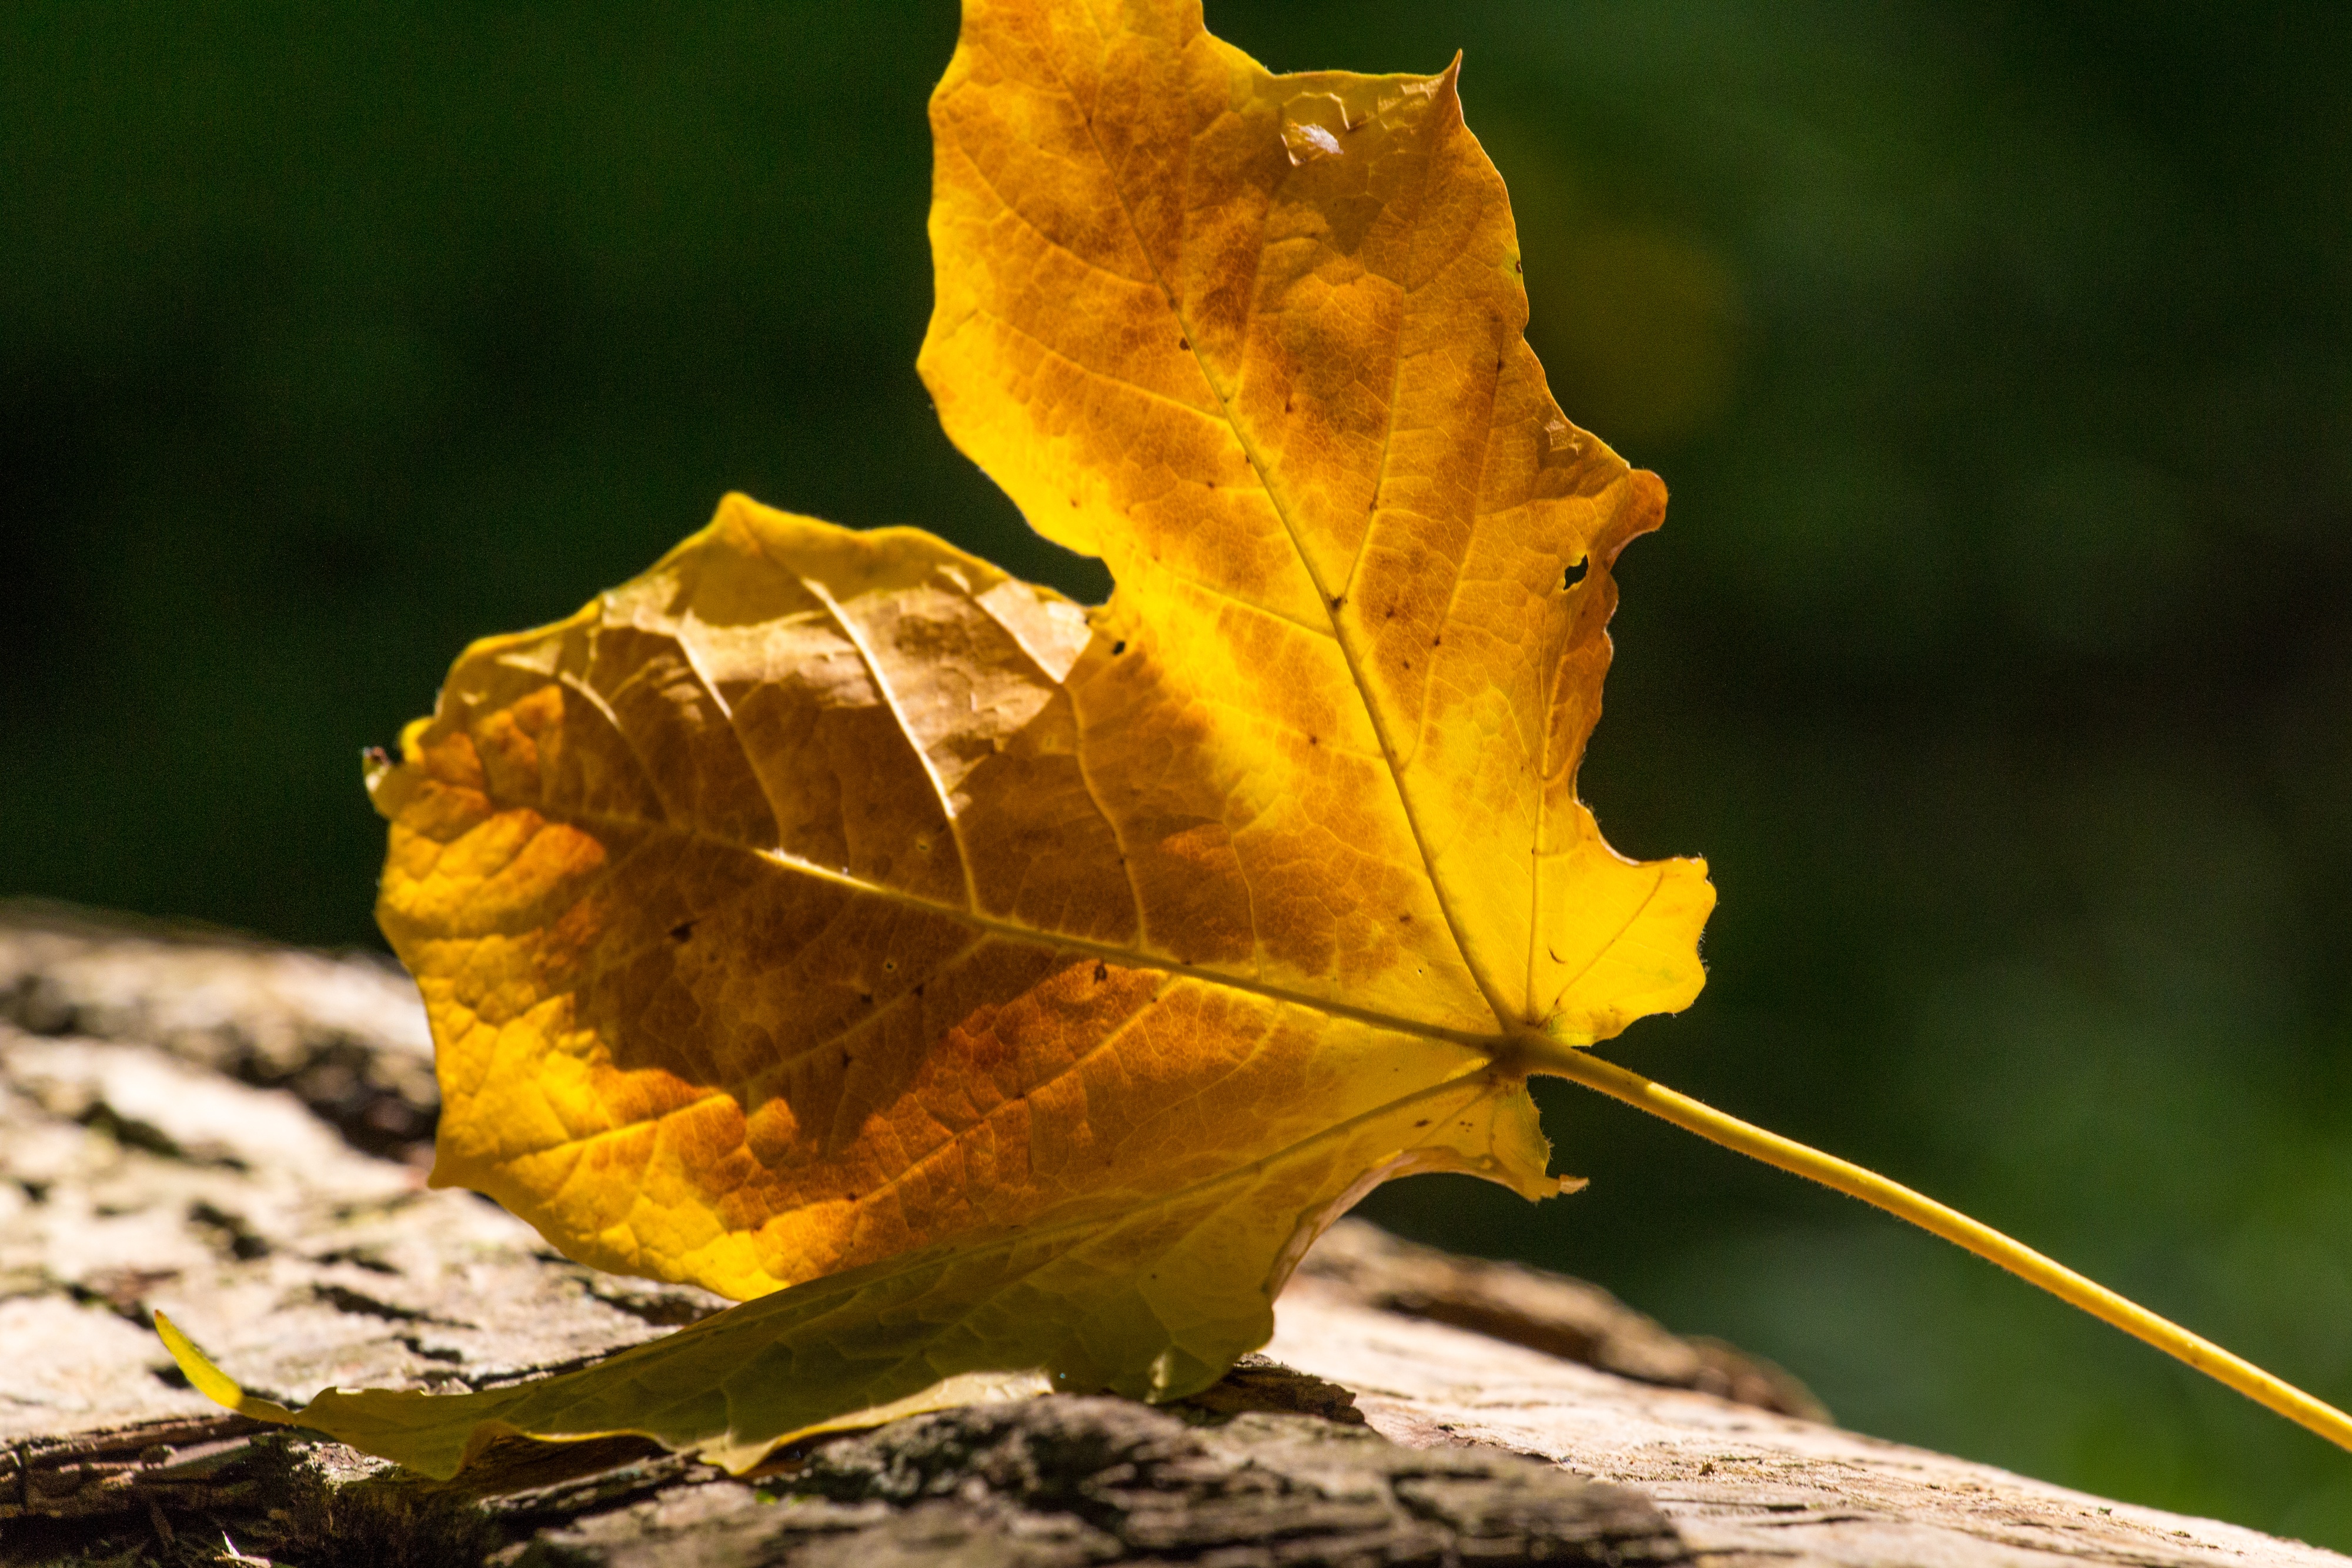
landscape, tree, nature, forest, branch, plant, wood, sun, countryside, sunlight, leaf, fall, flower, foliage, rural, orange, green, golden, red, autumn, brown, botany, yellow, flora, season, fauna, maple leaf, close up, leaves, outdoors, colors, gold, bright, deciduous, colours, day, woodland, october, macro photography, flowering plant, plant stem, woody plant, land plant